Ezio (Handel)

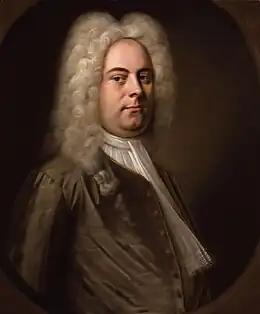
George Frideric Handel

Ezio ("Aetius", HWV 29) is an opera seria by George Frideric Handel to a libretto by Metastasio. Metastasio's libretto was partly inspired by Jean Racine's play "Britannicus". The same libretto had already been set by many other composers, first of all Nicola Porpora who managed to preempt the official Rome premiere of Pietro Auletta's setting for 26 December 1728 with his own version (of a slightly edited copy of the libretto) for Venice on 20 November, a month earlier. The libretto continued to be set and reset for another 50 years, including two versions of "Ezio" by Gluck. Handel's "Ezio" is considered one of the purest examples of opera seria with its absence of vocal ensembles.